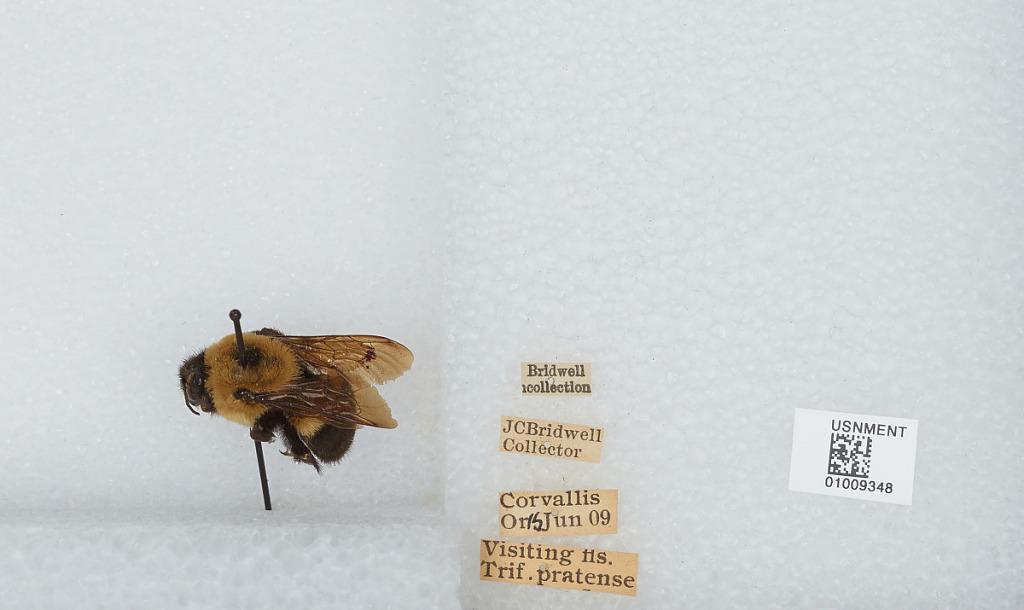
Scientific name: Bombus (Separatobombus) griseocollis (De Geer)
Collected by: J. Bridwell
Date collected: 1909-6-15
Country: United States
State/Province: Oregon
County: Benton
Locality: Corvallis
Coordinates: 44.5667, -123.283